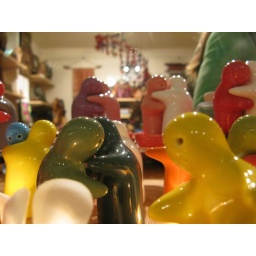
Shop window display in covered market